Poultry

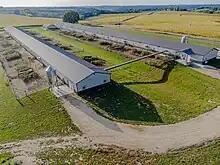
Yarding poultry farm in Vernon County, Wisconsin with a fenced in area and shadded areas for chickens to roam

Chickens raised intensively for their meat are known as "broilers". Breeds have been developed that can grow to an acceptable carcass size in six weeks or less. Broilers grow so fast, their legs cannot always support their weight and their hearts and respiratory systems may not be able to supply enough oxygen to their developing muscles. Mortality rates at 1% are much higher than for less-intensively reared laying birds which take 18 weeks to reach similar weights. Processing the birds is done automatically with conveyor-belt efficiency. They are hung by their feet, stunned, killed, bled, scalded, plucked, have their heads and feet removed, eviscerated, washed, chilled, drained, weighed, and packed, all within the course of little over two hours.